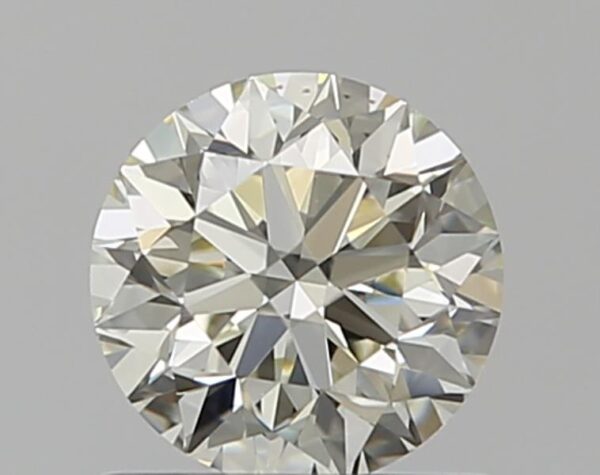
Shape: round
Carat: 0.7
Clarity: VS2
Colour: L
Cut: VG
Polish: EX
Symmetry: EX
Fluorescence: N
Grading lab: GIA
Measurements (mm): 5.54 x 5.57 x 3.58